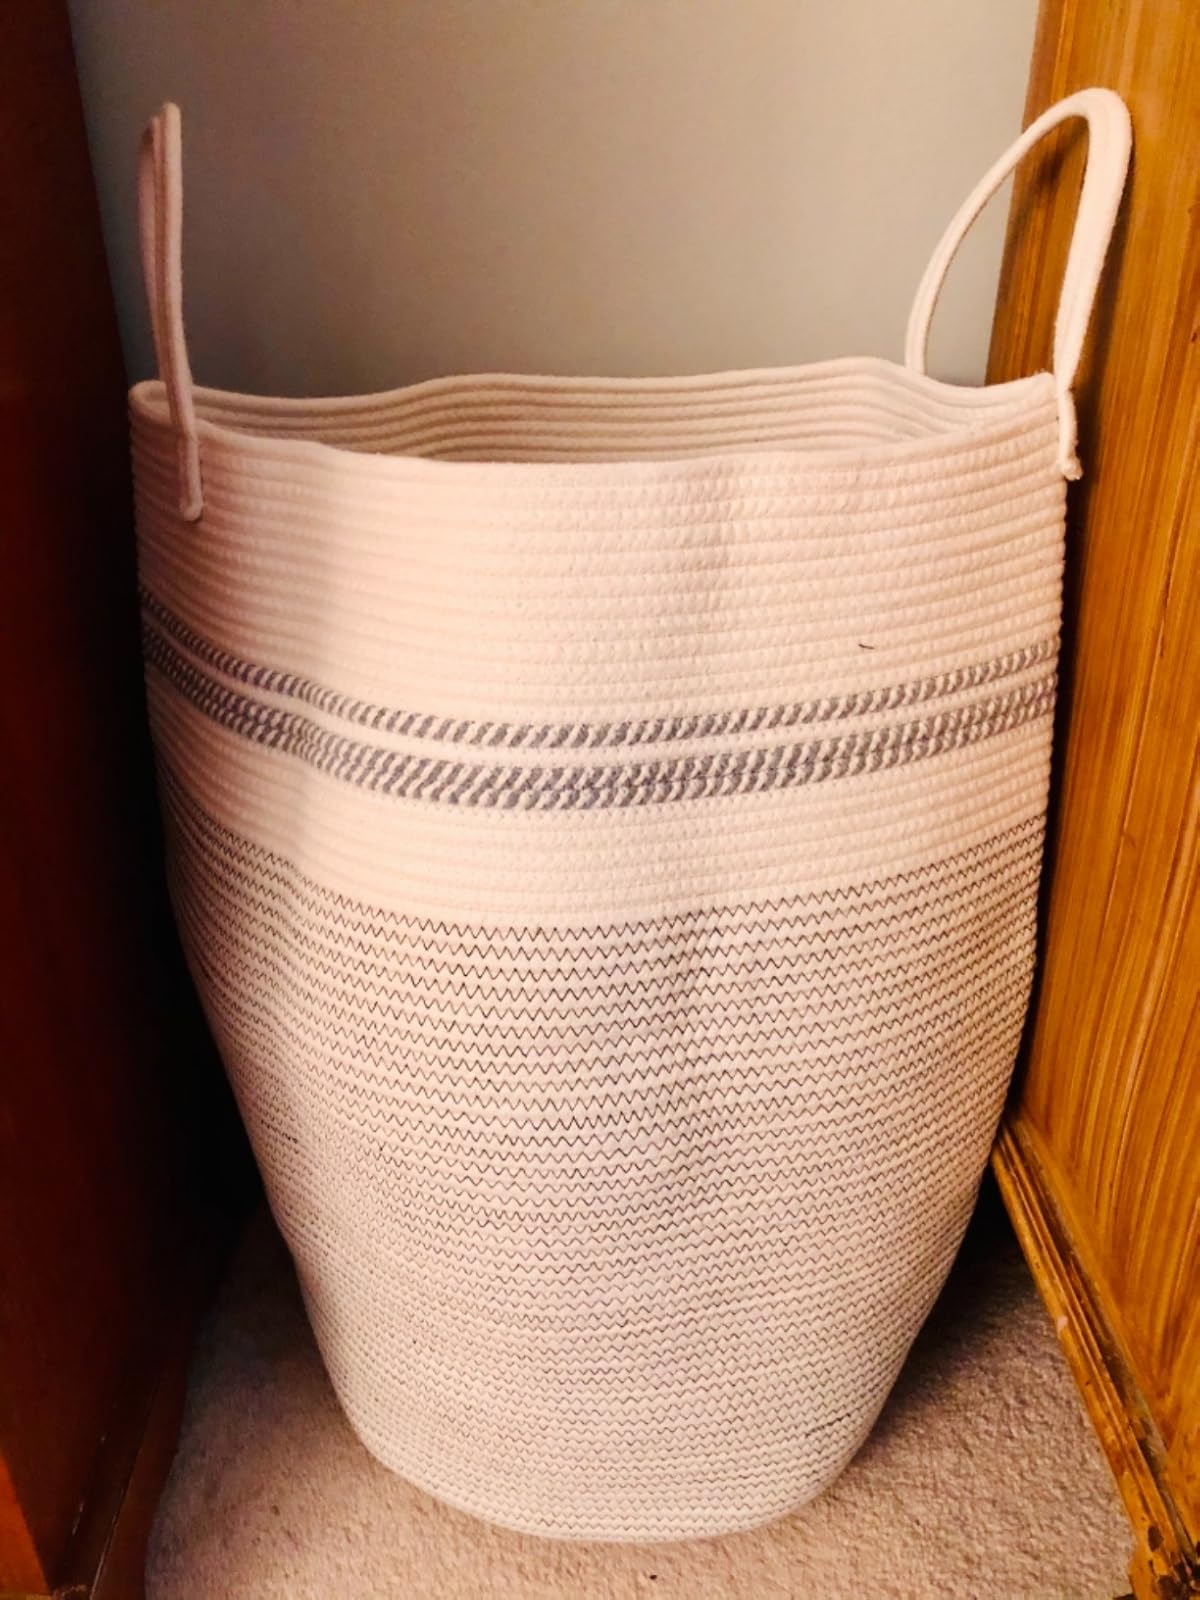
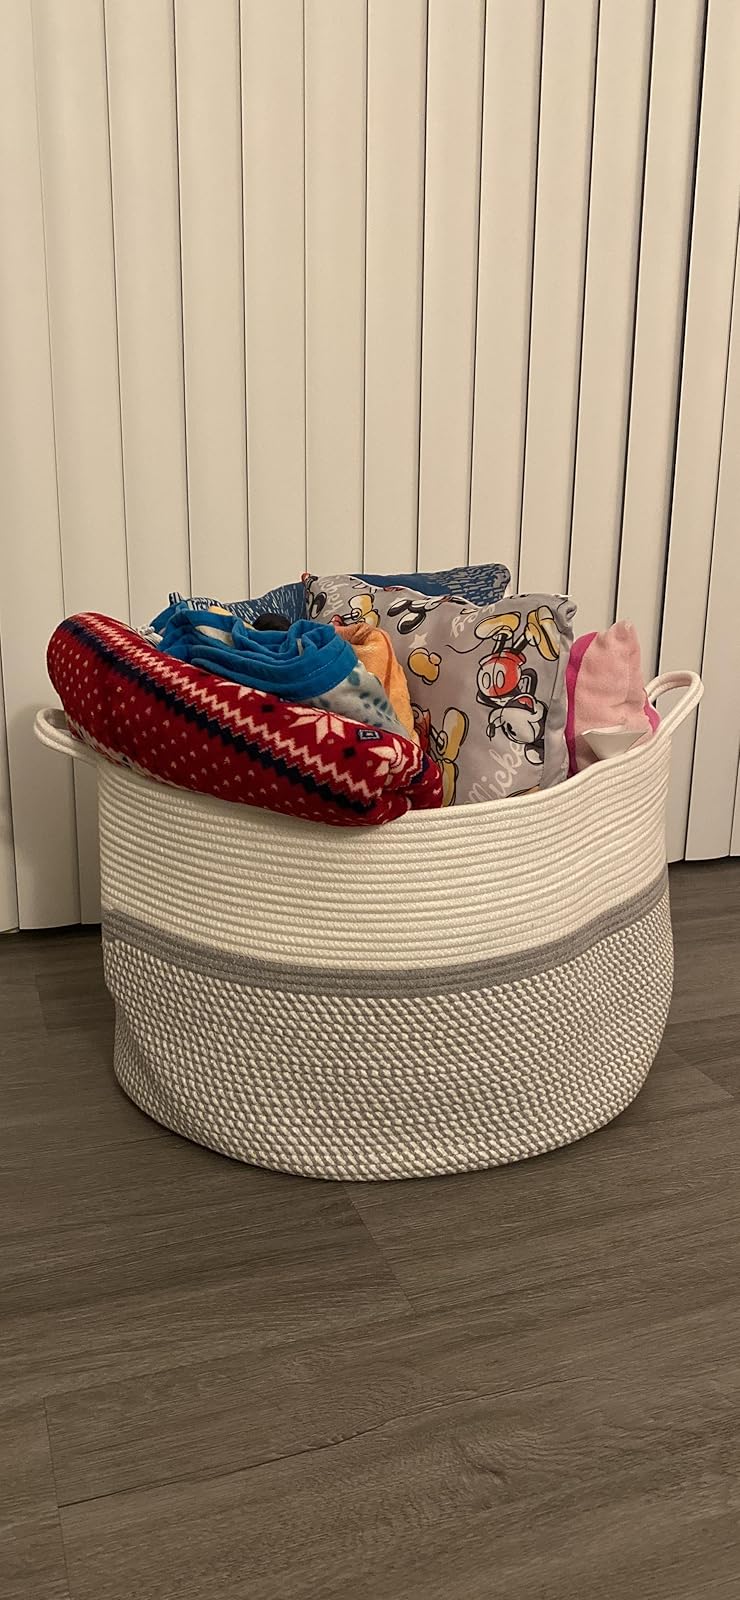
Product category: items_hamper
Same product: no